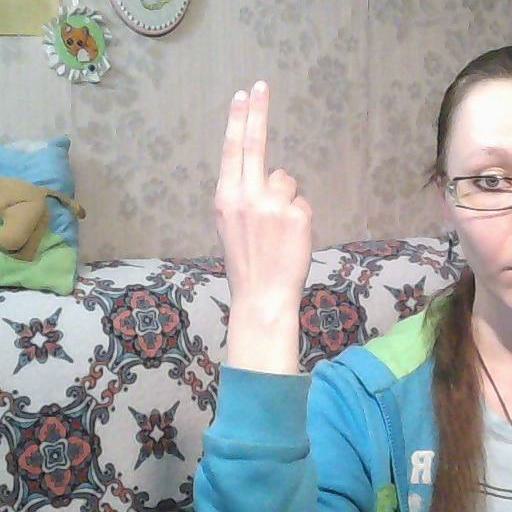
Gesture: two_up_inverted